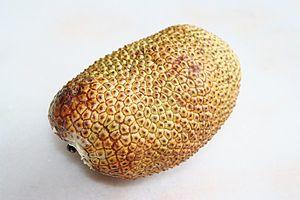
Artocarpus integer est une espèce d'arbre de la famille des Moraceae. Son fruit est comestible et porte en Indonésie le nom de cempedak.